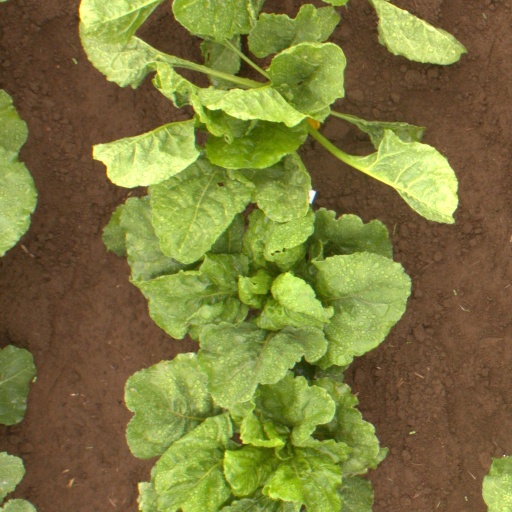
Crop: sugar beet